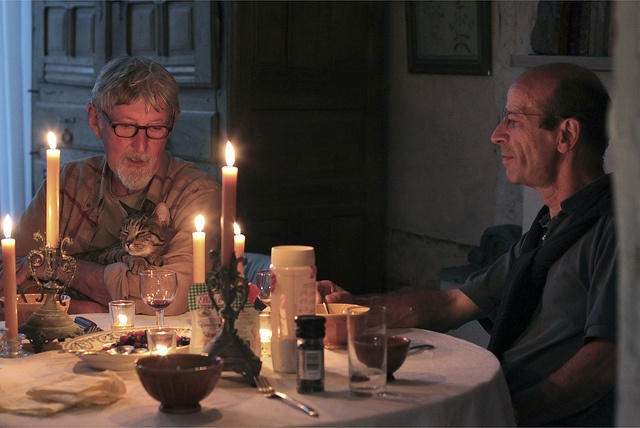
a couple of men are sitting at a table
Two men sitting at a table with dishes in front of them.
Two men are having dinner by candle light.
Two older gentlemen sitting at a candlelight dinner.
a couple of guys that are eating dinner together